Akasaka Palace

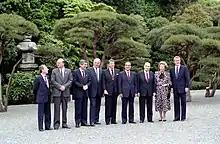
The 1986 G7 summit, the second G7 summit the palace hosted

The first official state guest at the renovated palace was Gerald Ford in 1974, which was the first visit of the incumbent President of the United States to Japan. Since then, the palace has provided accommodations for state and official guests and a venue for international conferences, which have included the G7 summit meetings (1979, 1986 and 1993) and APEC summits.